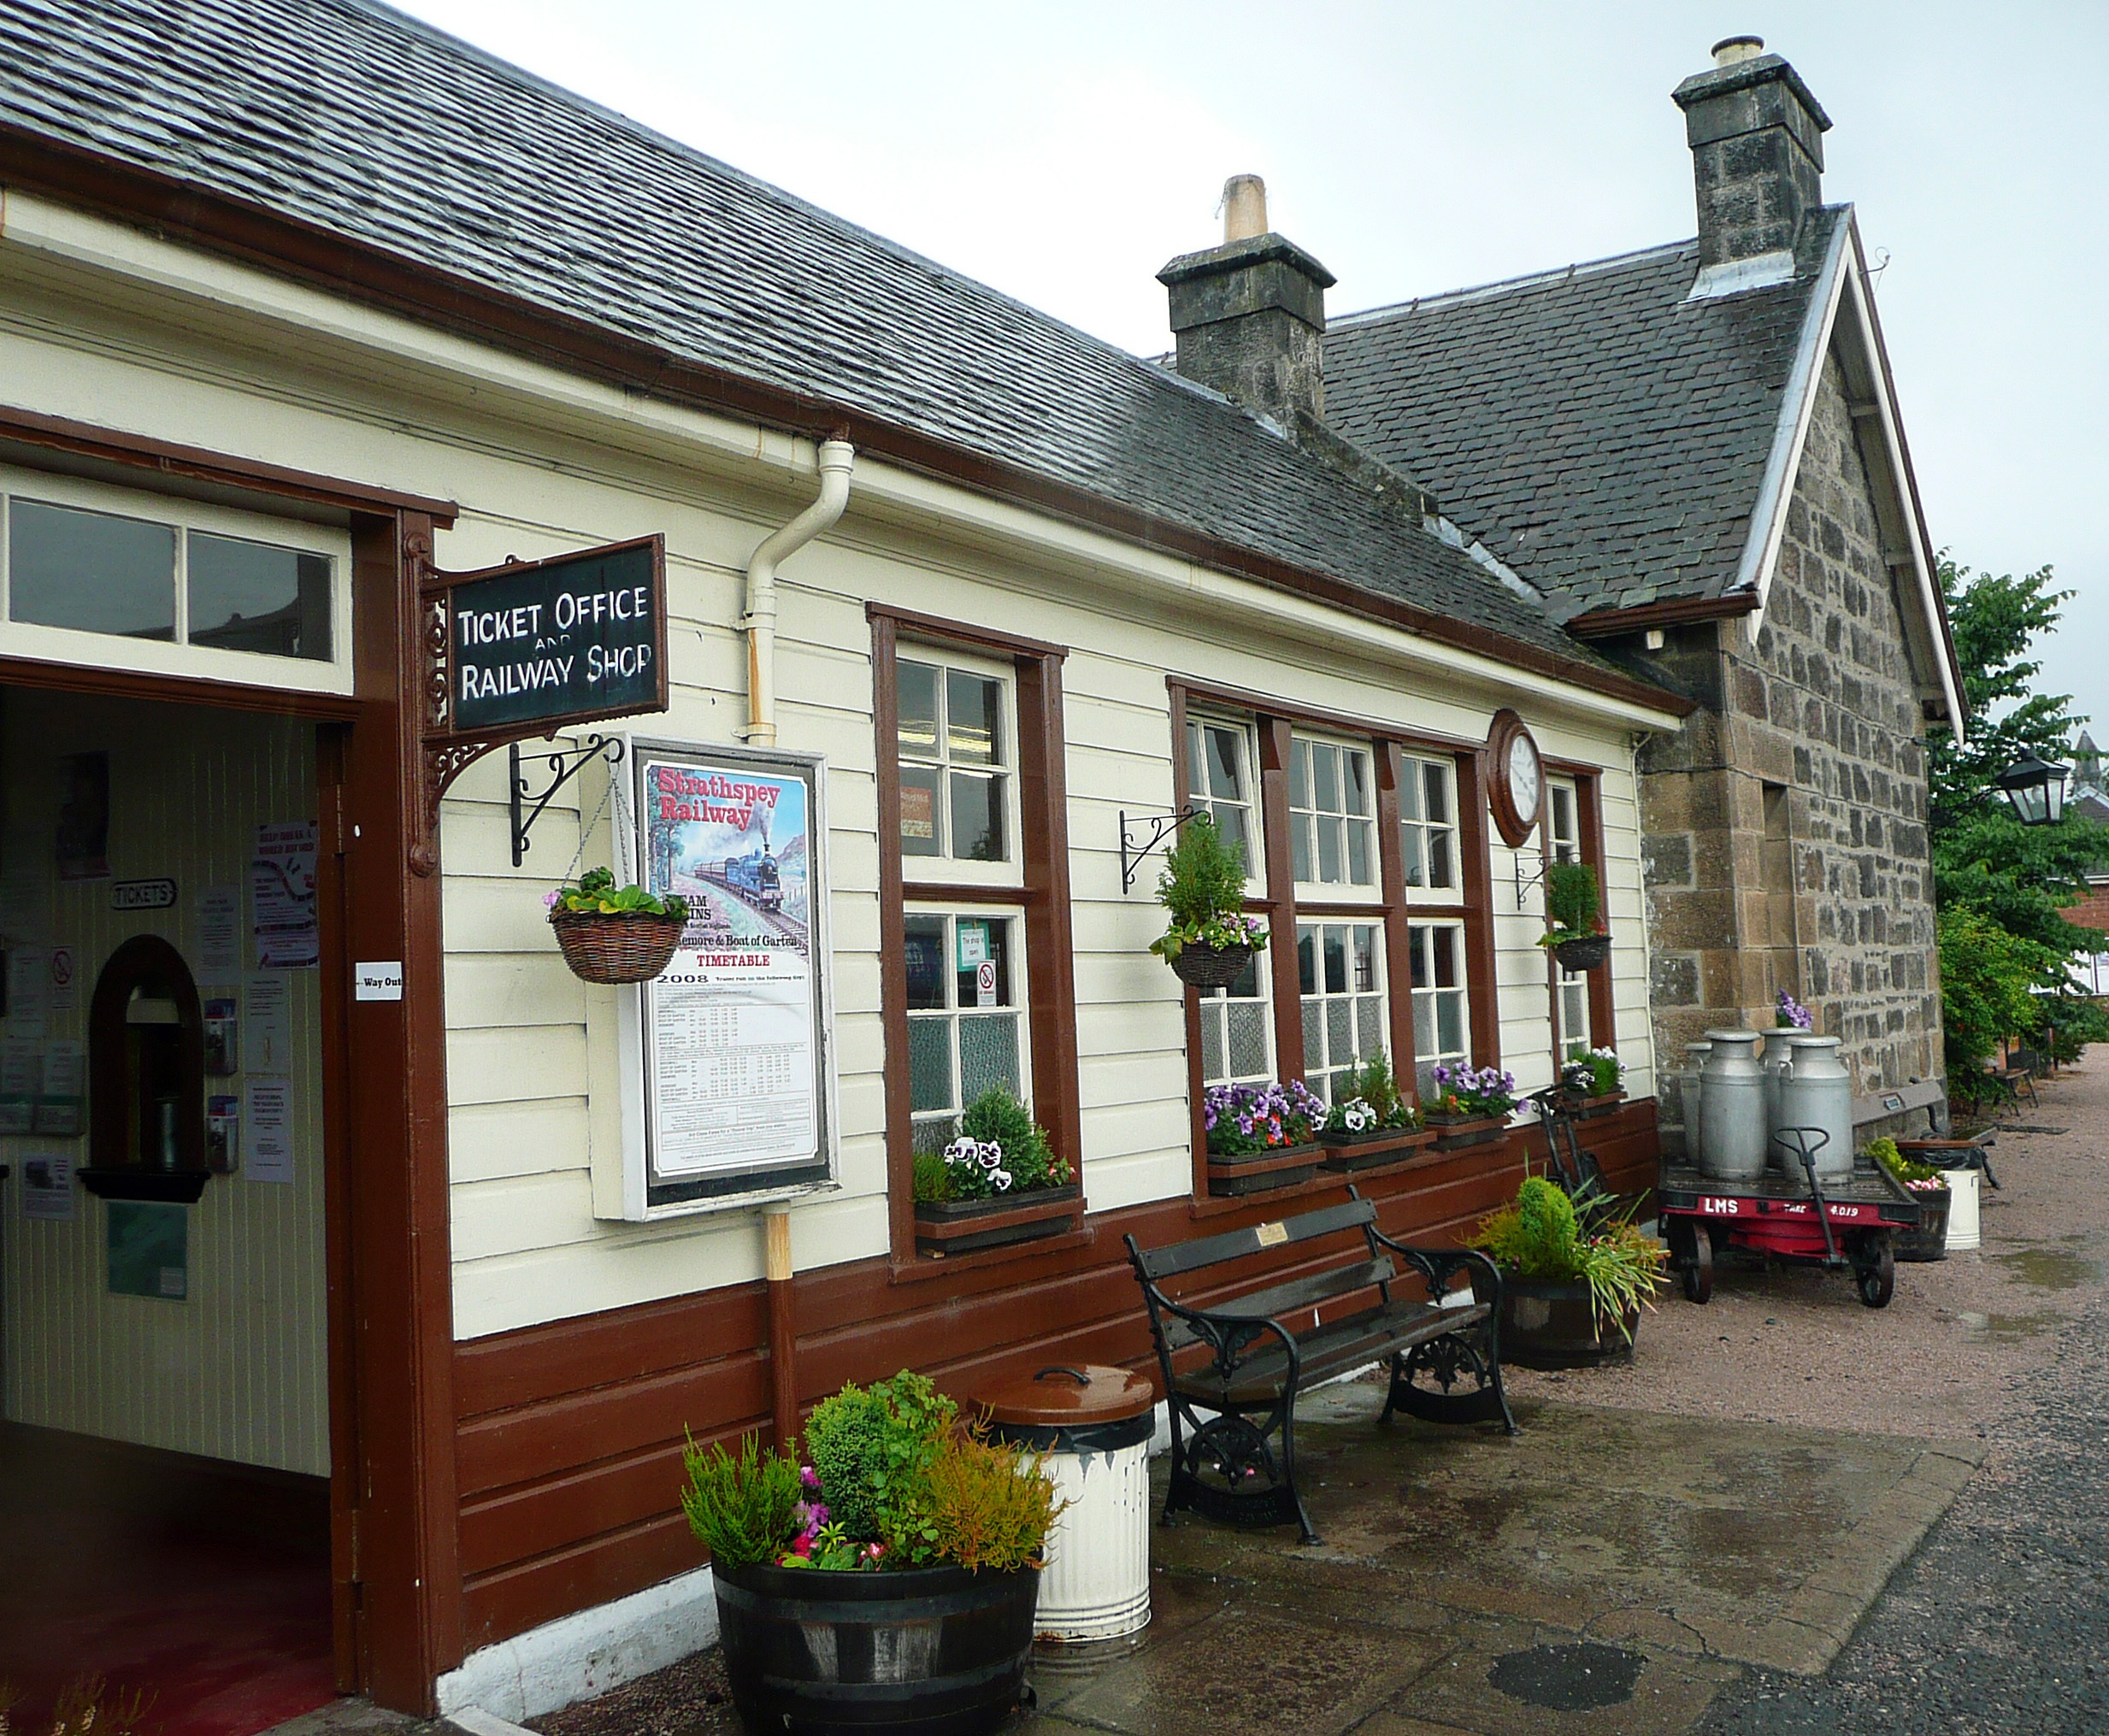
railway, house, building, restaurant, home, cottage, facade, property, scotland, estate, historically, outdoor structure, boat of garden